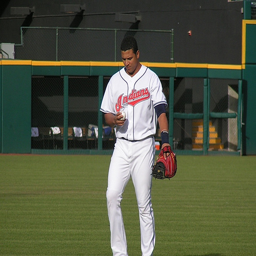
A professional baseball player looks at the ball he is carrying
A man holding a baseball at the pitch
A man in white uniform holding a baseball and mitt.
Baseball player examines the ball in his hand
An Indians baseball player inspects a white ball.